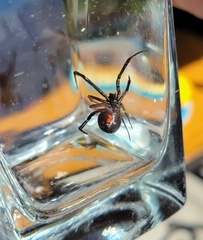
Species: Lactrodectus_hesperus